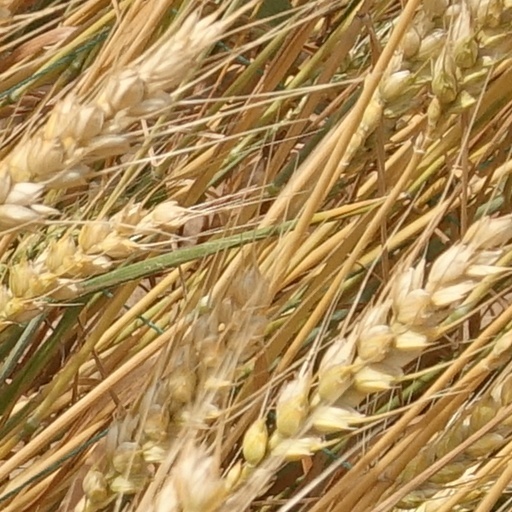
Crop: wheat